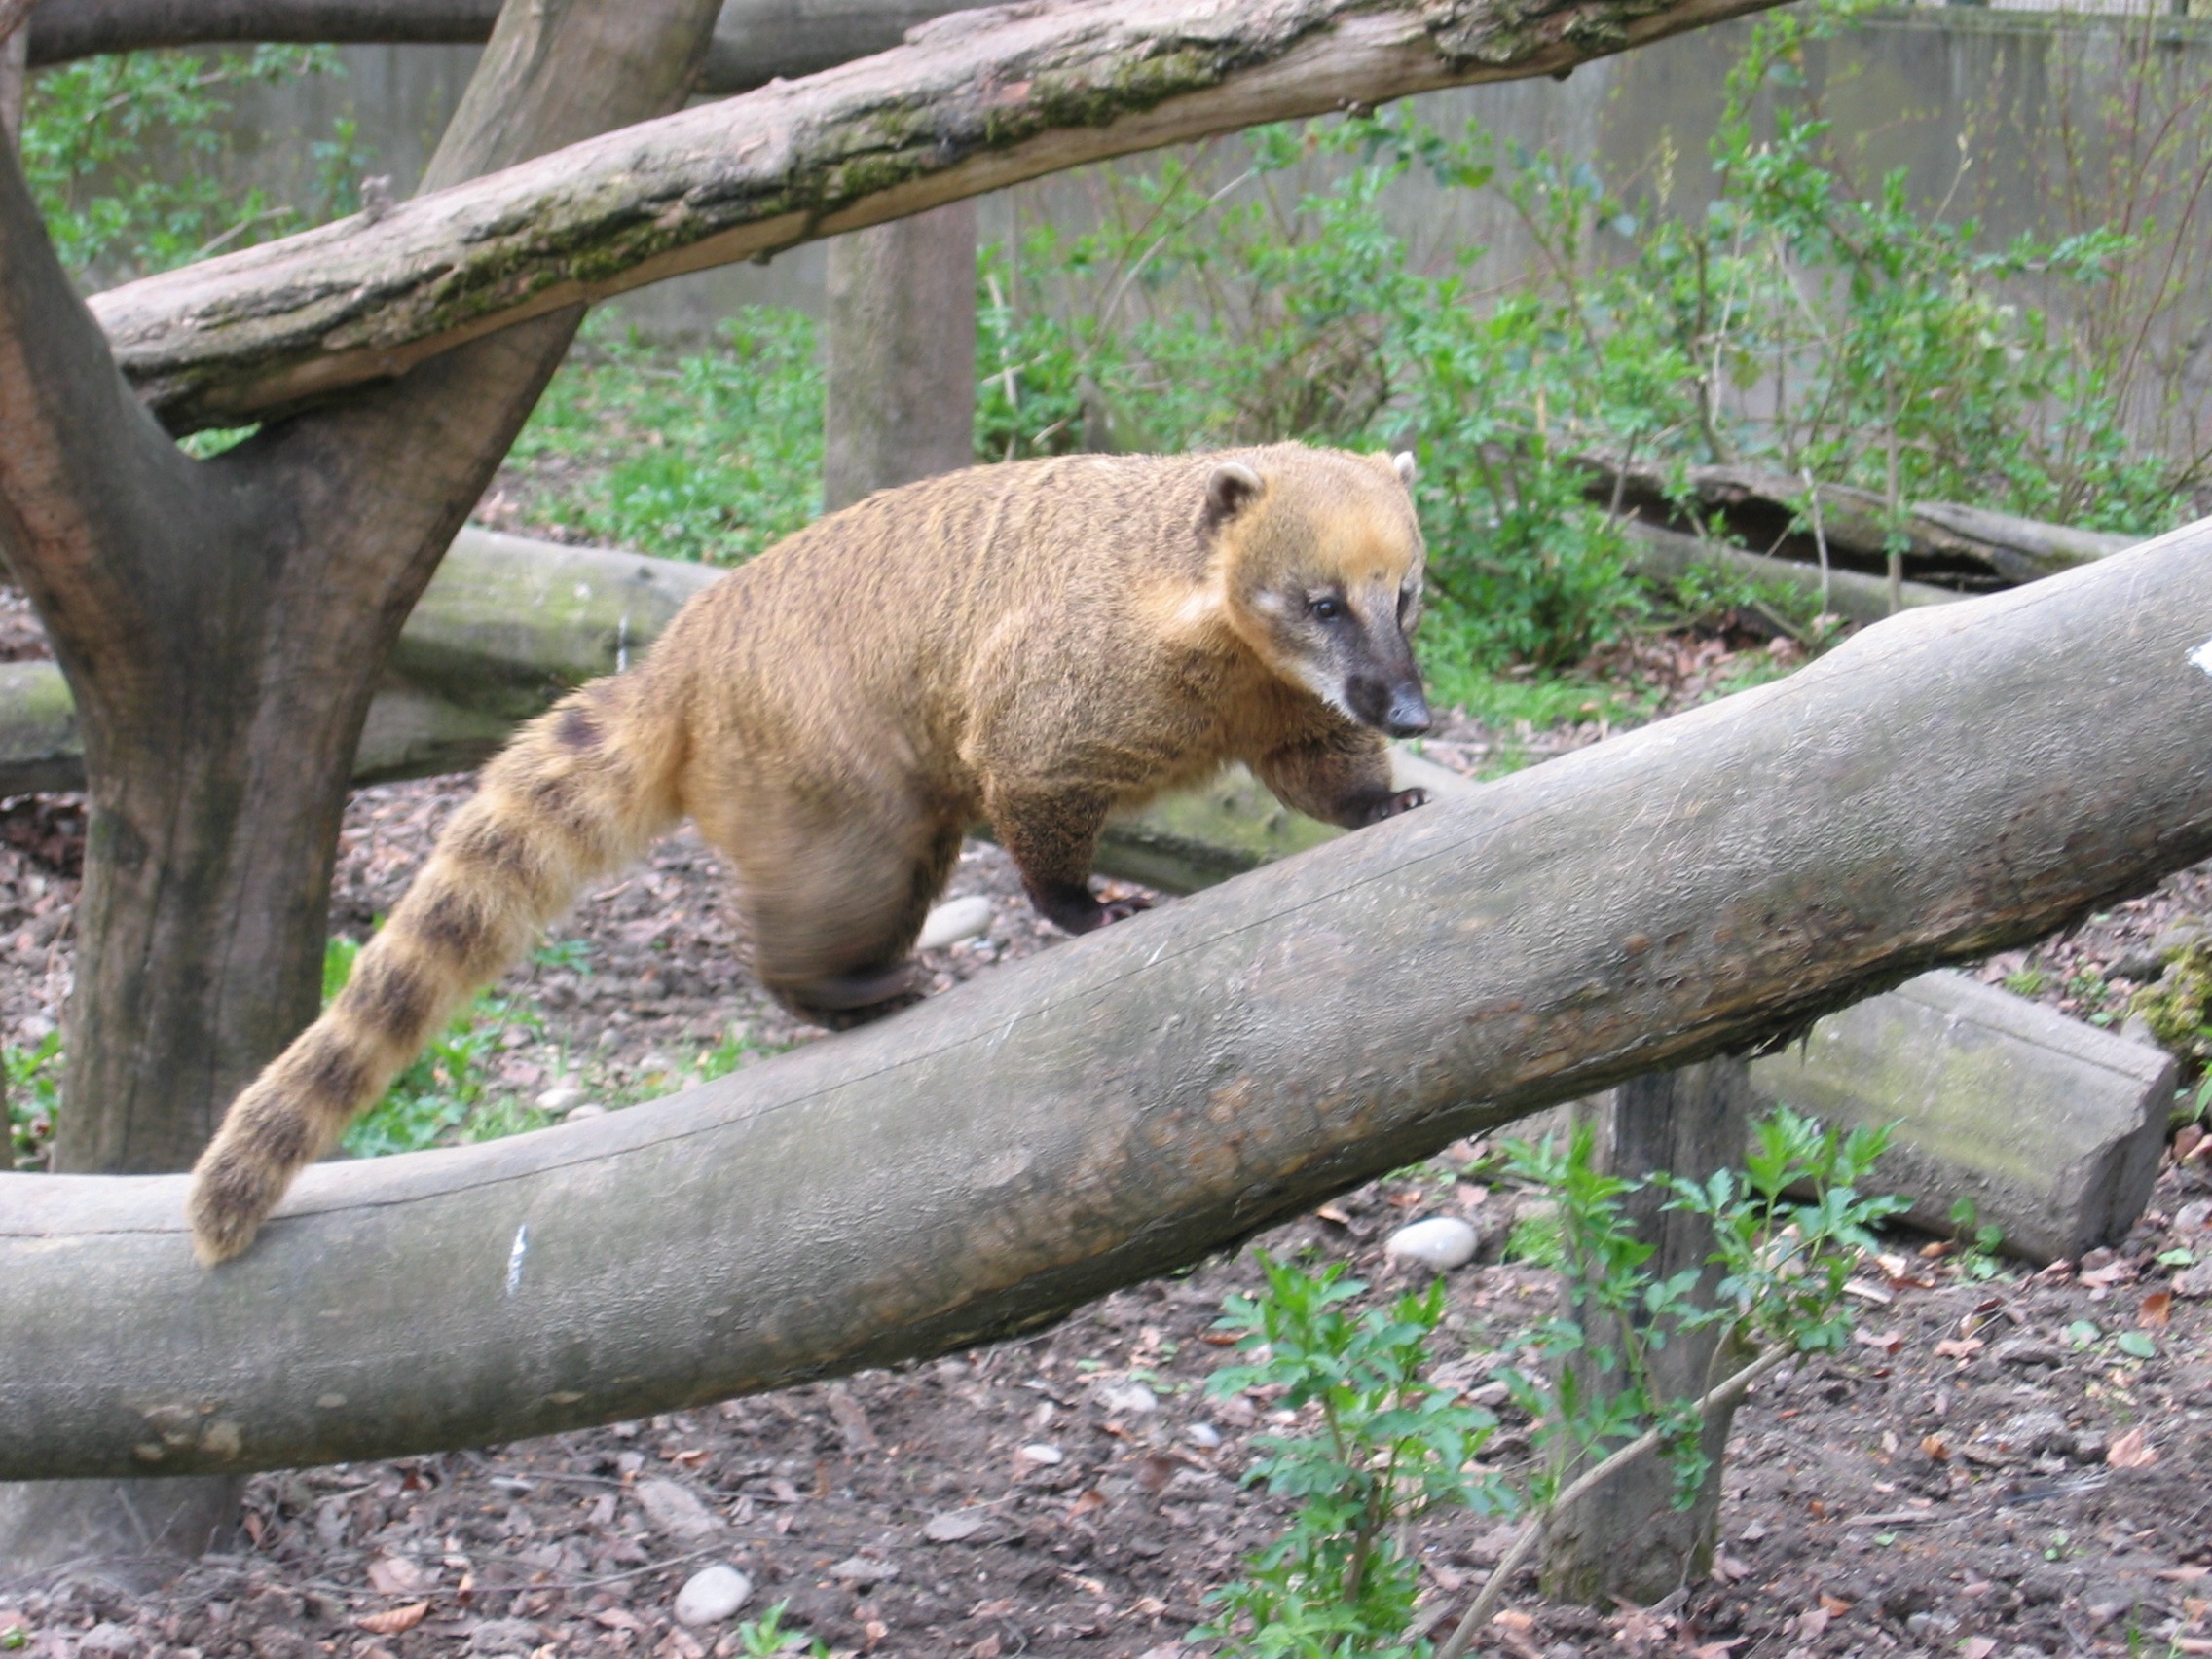
animal, bear, wildlife, zoo, mammal, predator, fauna, climb, creature, coati, outdoor recreation